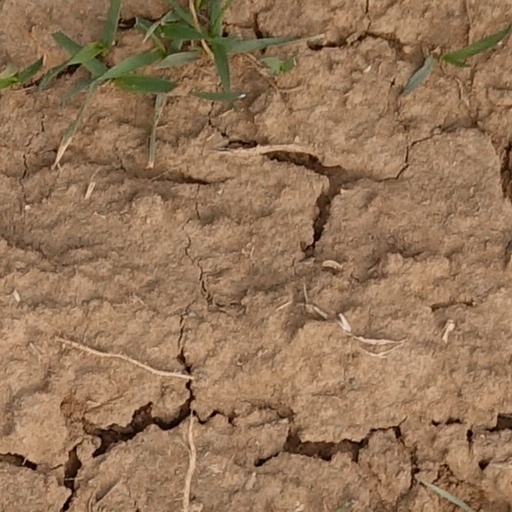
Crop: wheat